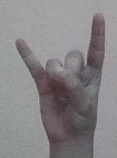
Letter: la